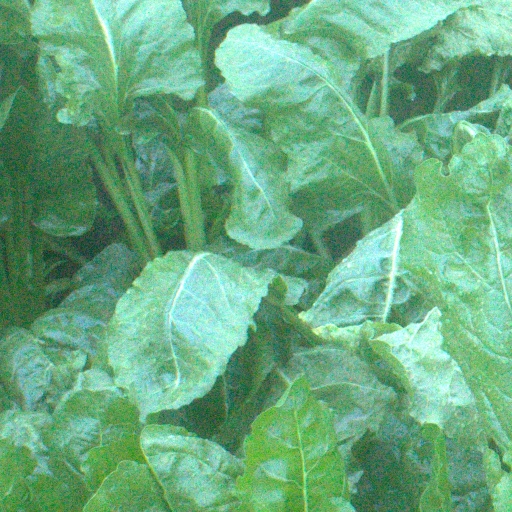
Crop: sugar beet